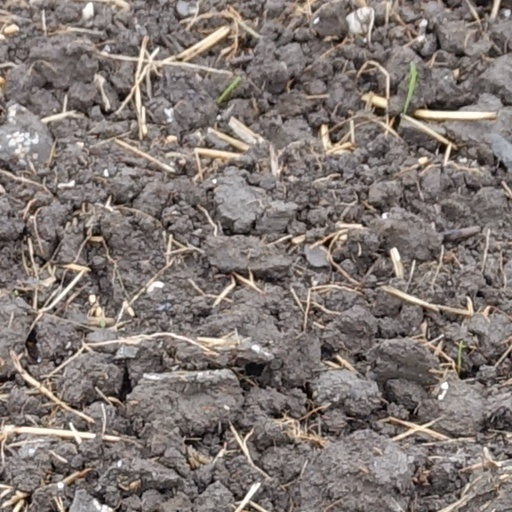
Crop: wheat